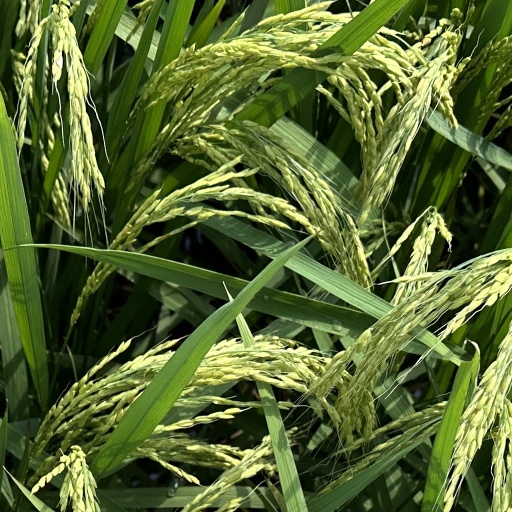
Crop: rice